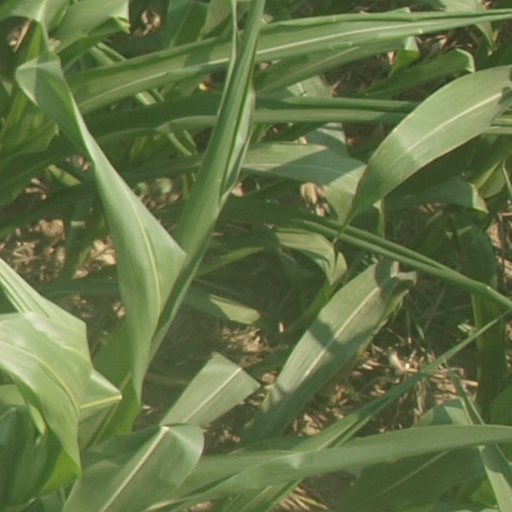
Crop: maize; corn